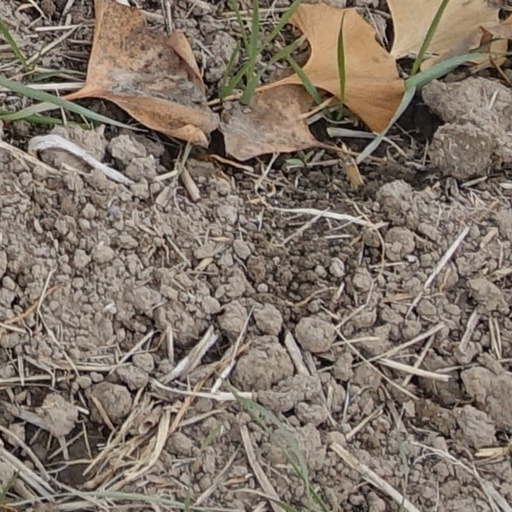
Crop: wheat